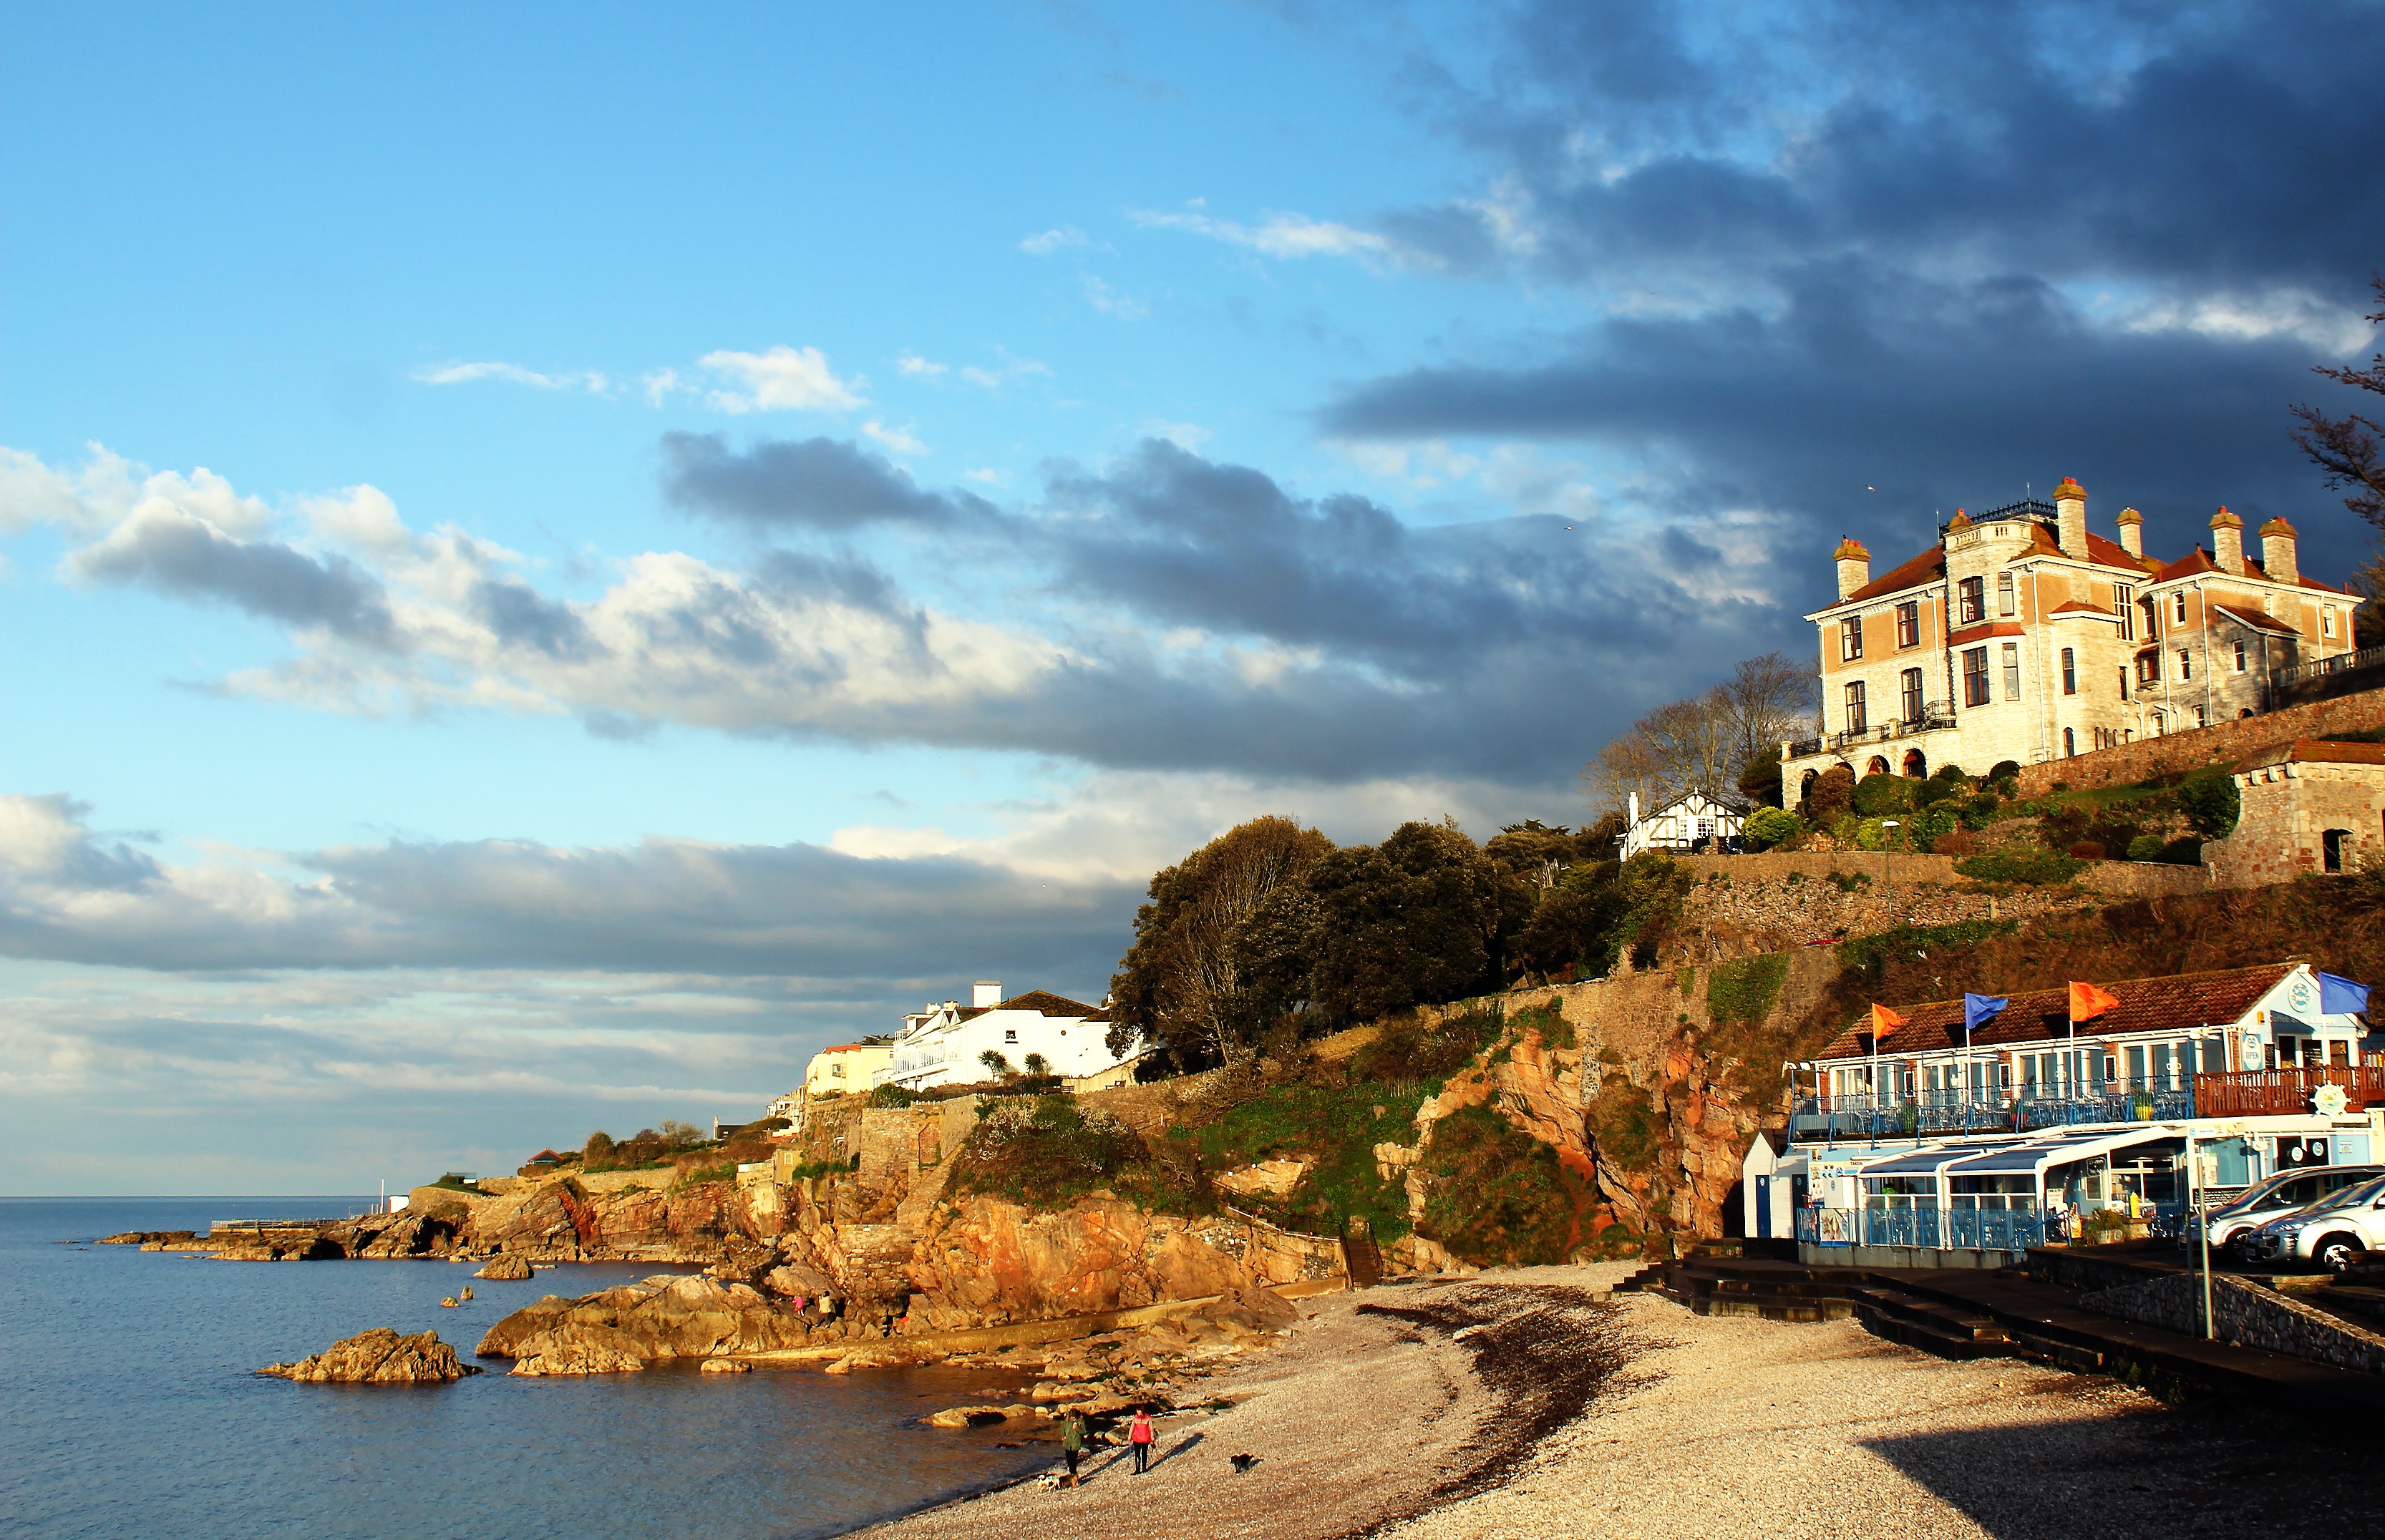
beach, sea, coast, water, nature, rock, ocean, horizon, mooring, sky, sun, boat, shore, town, coastal, cityscape, summer, vacation, tourist, travel, cliff, seaside, vehicle, fishing, sailing, yacht, holiday, bay, harbor, harbour, blue, marina, port, tourism, terrain, body of water, uk, england, south, british, scene, english, trawler, devon, cape, quay, seafront, torbay, brixham